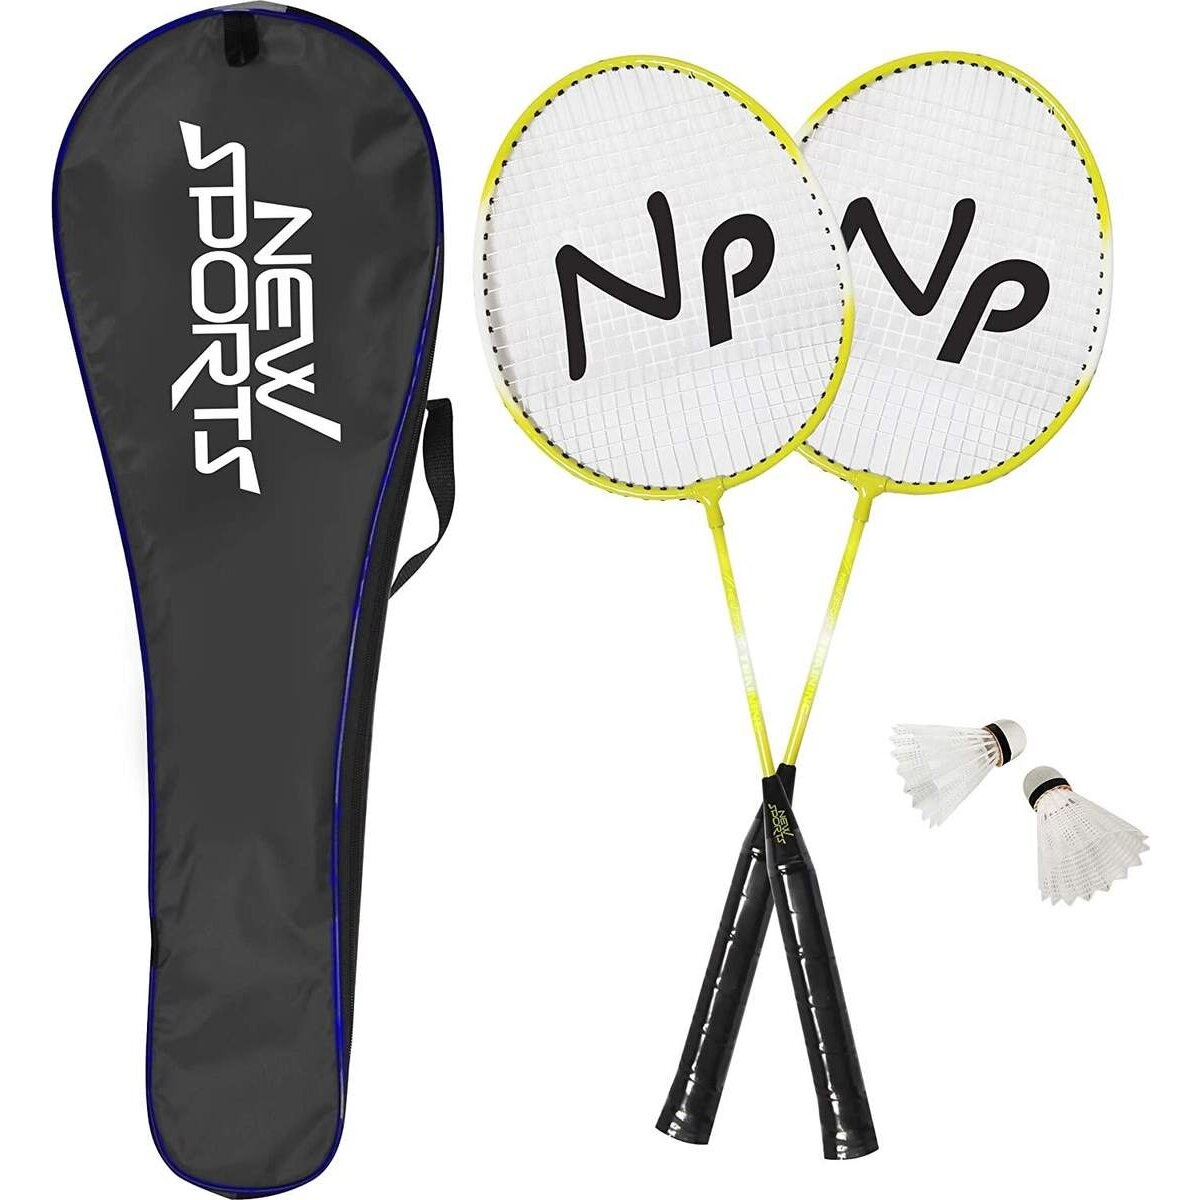
New Sports Badminton-Set Junior in Tasche
New Sports Badminton-Set Junior. Enthält 2 Badminton Schläger aus Metall und 2 Badminton Bälle. Inklusive einer praktischen Aufbewahrungstasche. Maße des Schlägers ca. 56,5 x 20 x 2 cm. Für Kinder ab 5 Jahren. Achtung! Nicht für Kinder unter 3 Jahren geeignet, da Kleinteile verschluckt werden können. Erstickungsgefahr!
Brand: New Sports
Category: Sporting Goods > Outdoor Recreation > Outdoor Games > Badminton > Badminton Rackets & Sets > Badminton Racket Sets